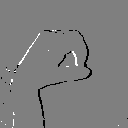
ASL letter: o